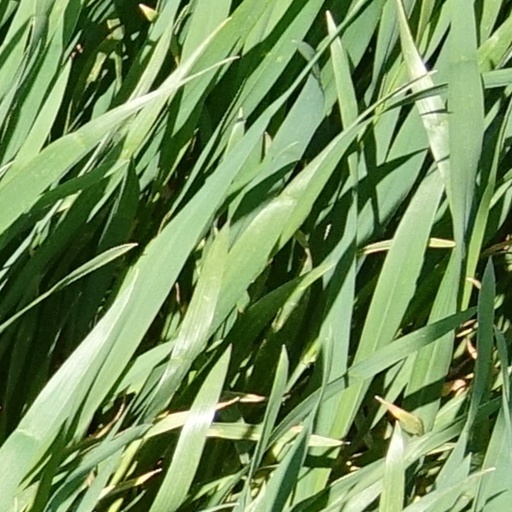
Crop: wheat